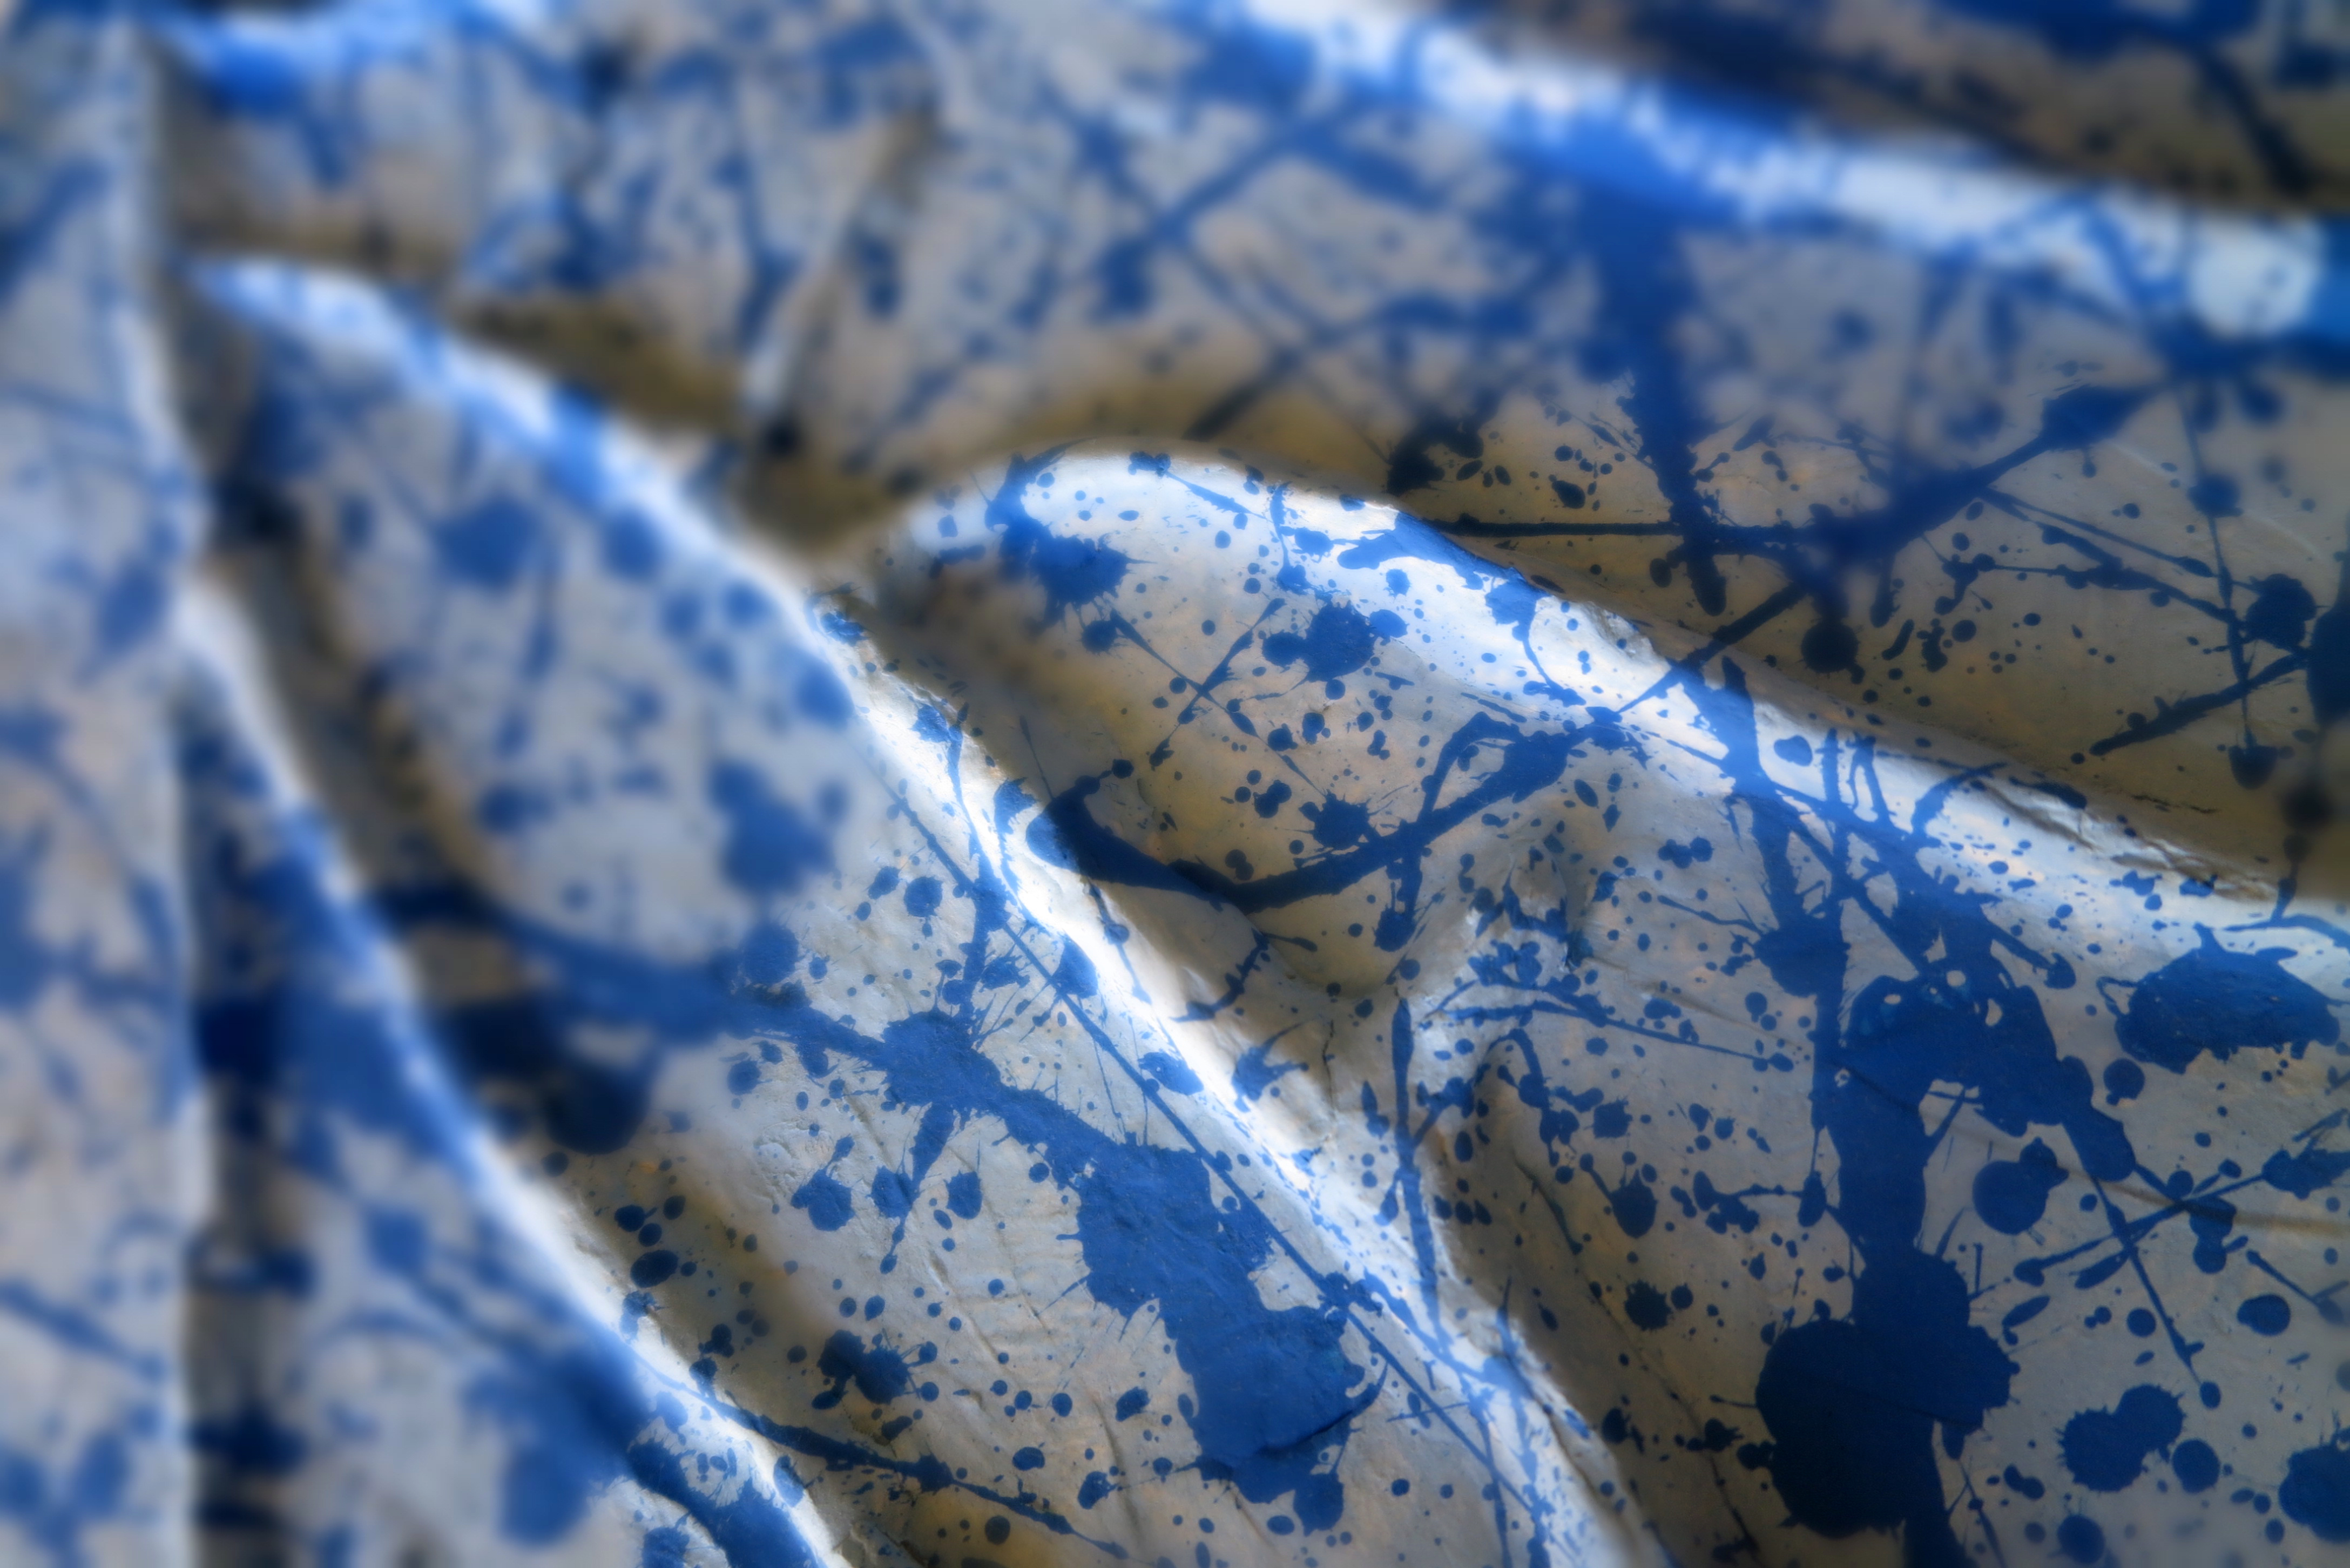
material, art, blue, blue and white porcelain, cobalt blue, porcelain, textile, pattern, electric blue